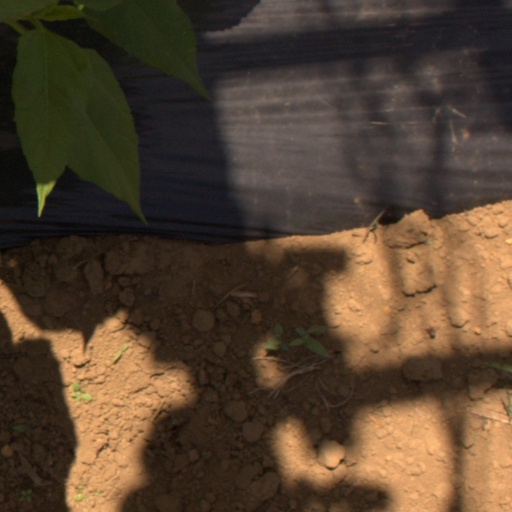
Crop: Jerusalem artichoke